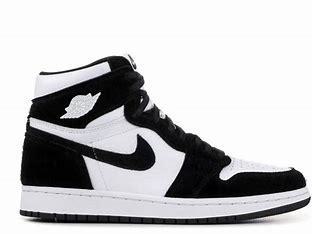
Brand: Jordan
Model: 1 Retro